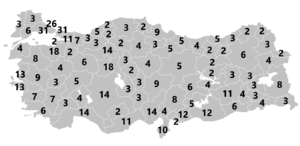
L'élection est la désignation, par le vote d'électeurs, de personnes destinées à occuper une fonction politique, économique ou sociale.